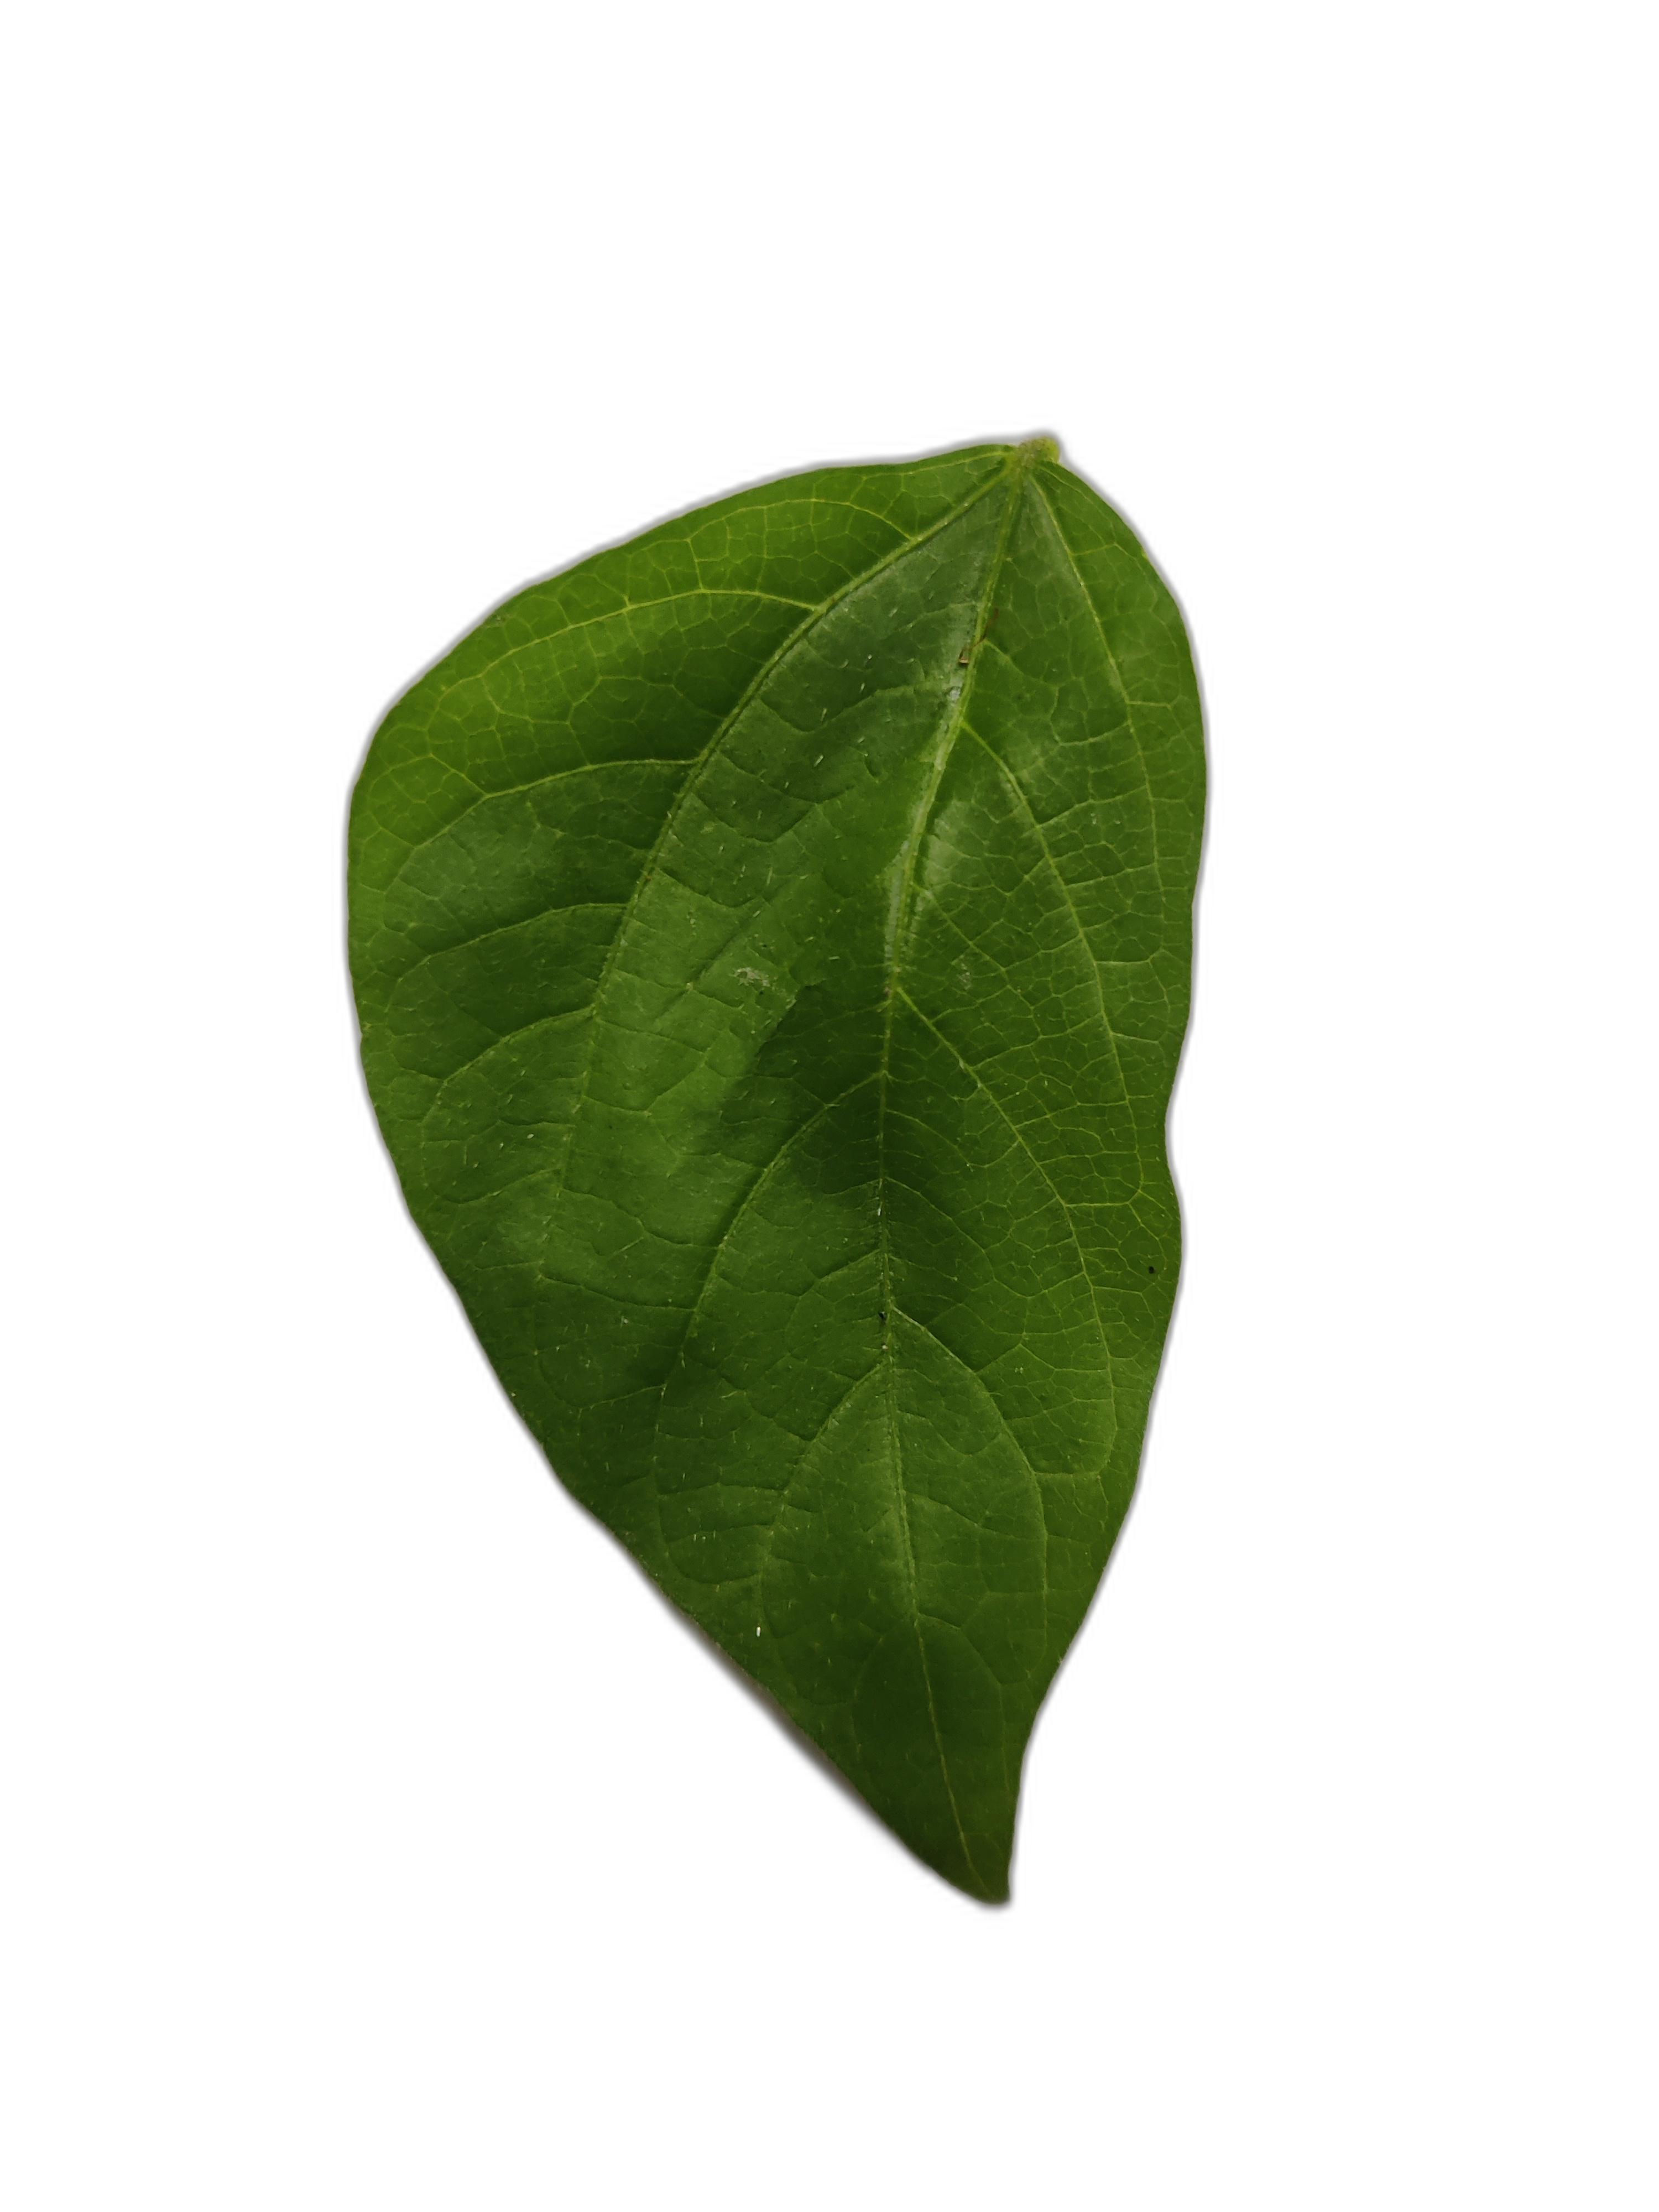
Label: Healthy